Lapstone, New South Wales

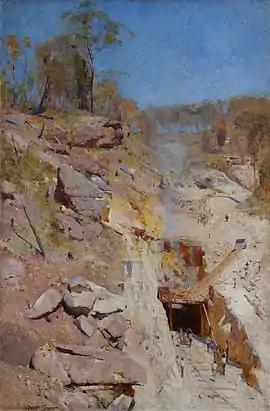
The construction of the first tunnel was depicted by Australian impressionist painter Arthur Streeton in "Fire's On" (1891, Art Gallery of New South Wales).

A new route was opened on 18 December 1892 to avoid the Lapstone Zig Zag. After crossing the viaduct, the new line curved around to the west and went through a new tunnel, the Lapstone Tunnel. The tunnel emerged further west near the Great Western Highway with a total of 660 metres in length. The tunnel can still be seen from neighbouring bush tracks. The new tunnel was hailed as a major improvement, but problems with ventilation and water from the nearby creek led to trains getting stuck. The Lapstone Tunnel was finally closed and replaced on 24 September 1913.